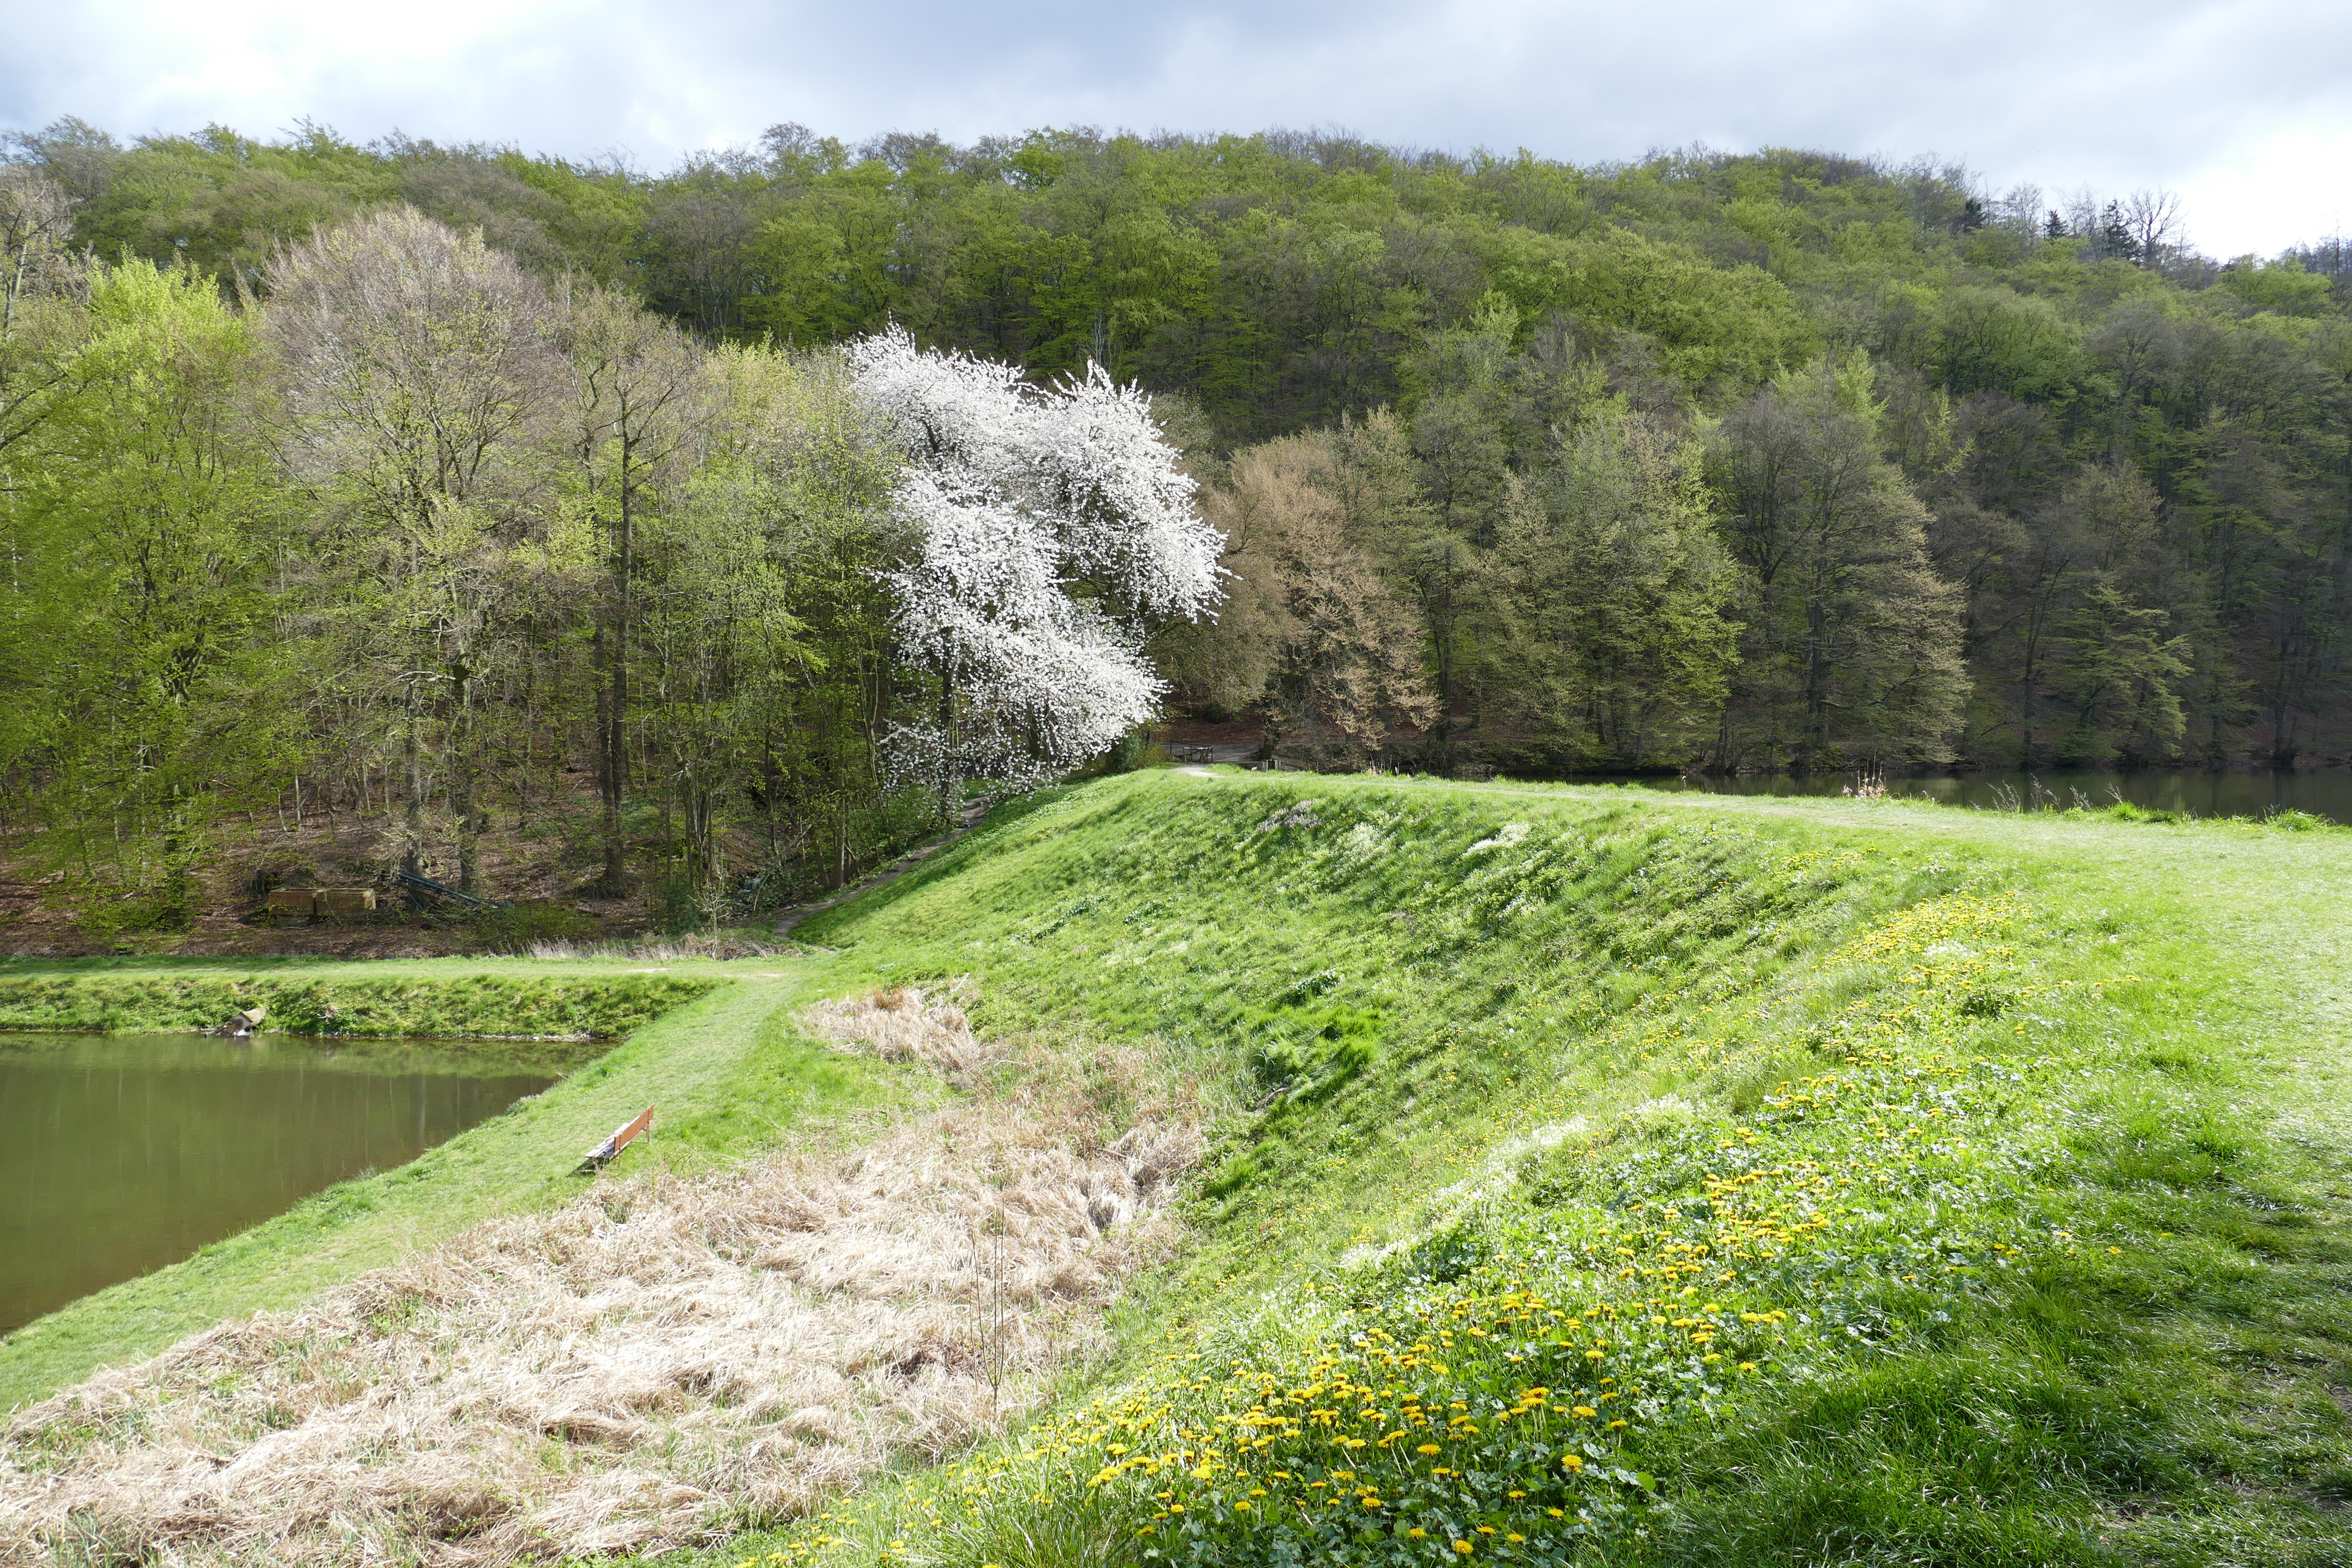
landscape, nature, grass, mountain, meadow, hill, flower, valley, mountain range, stream, reservoir, highland, ridge, waterway, shrub, plateau, ponds, loch, ecosystem, rural area, mountain pass, monastery fischer, oesig